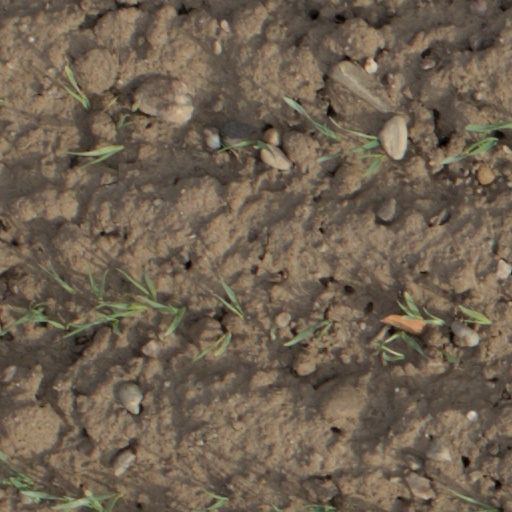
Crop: wheat